Sarah Brown (cook)

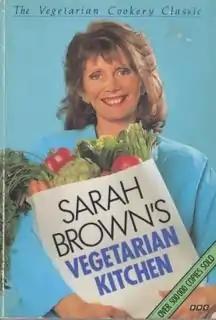
Sarah Brown's Vegetarian Kitchen - 1984

Sarah Brown is an English food writer and television cook. She presented the first vegetarian cookery show on British television.